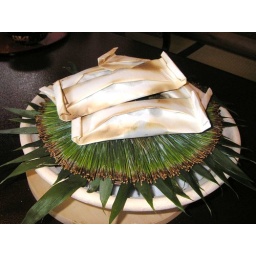
Barracuda fish bundled in washi paper and smoked. It was like a shark ... white, tender, and flaky.